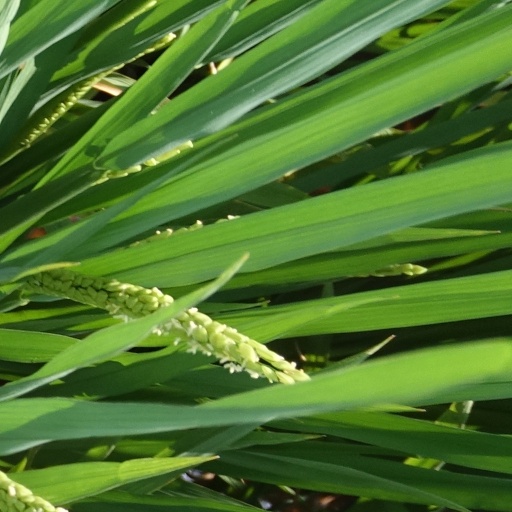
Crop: rice